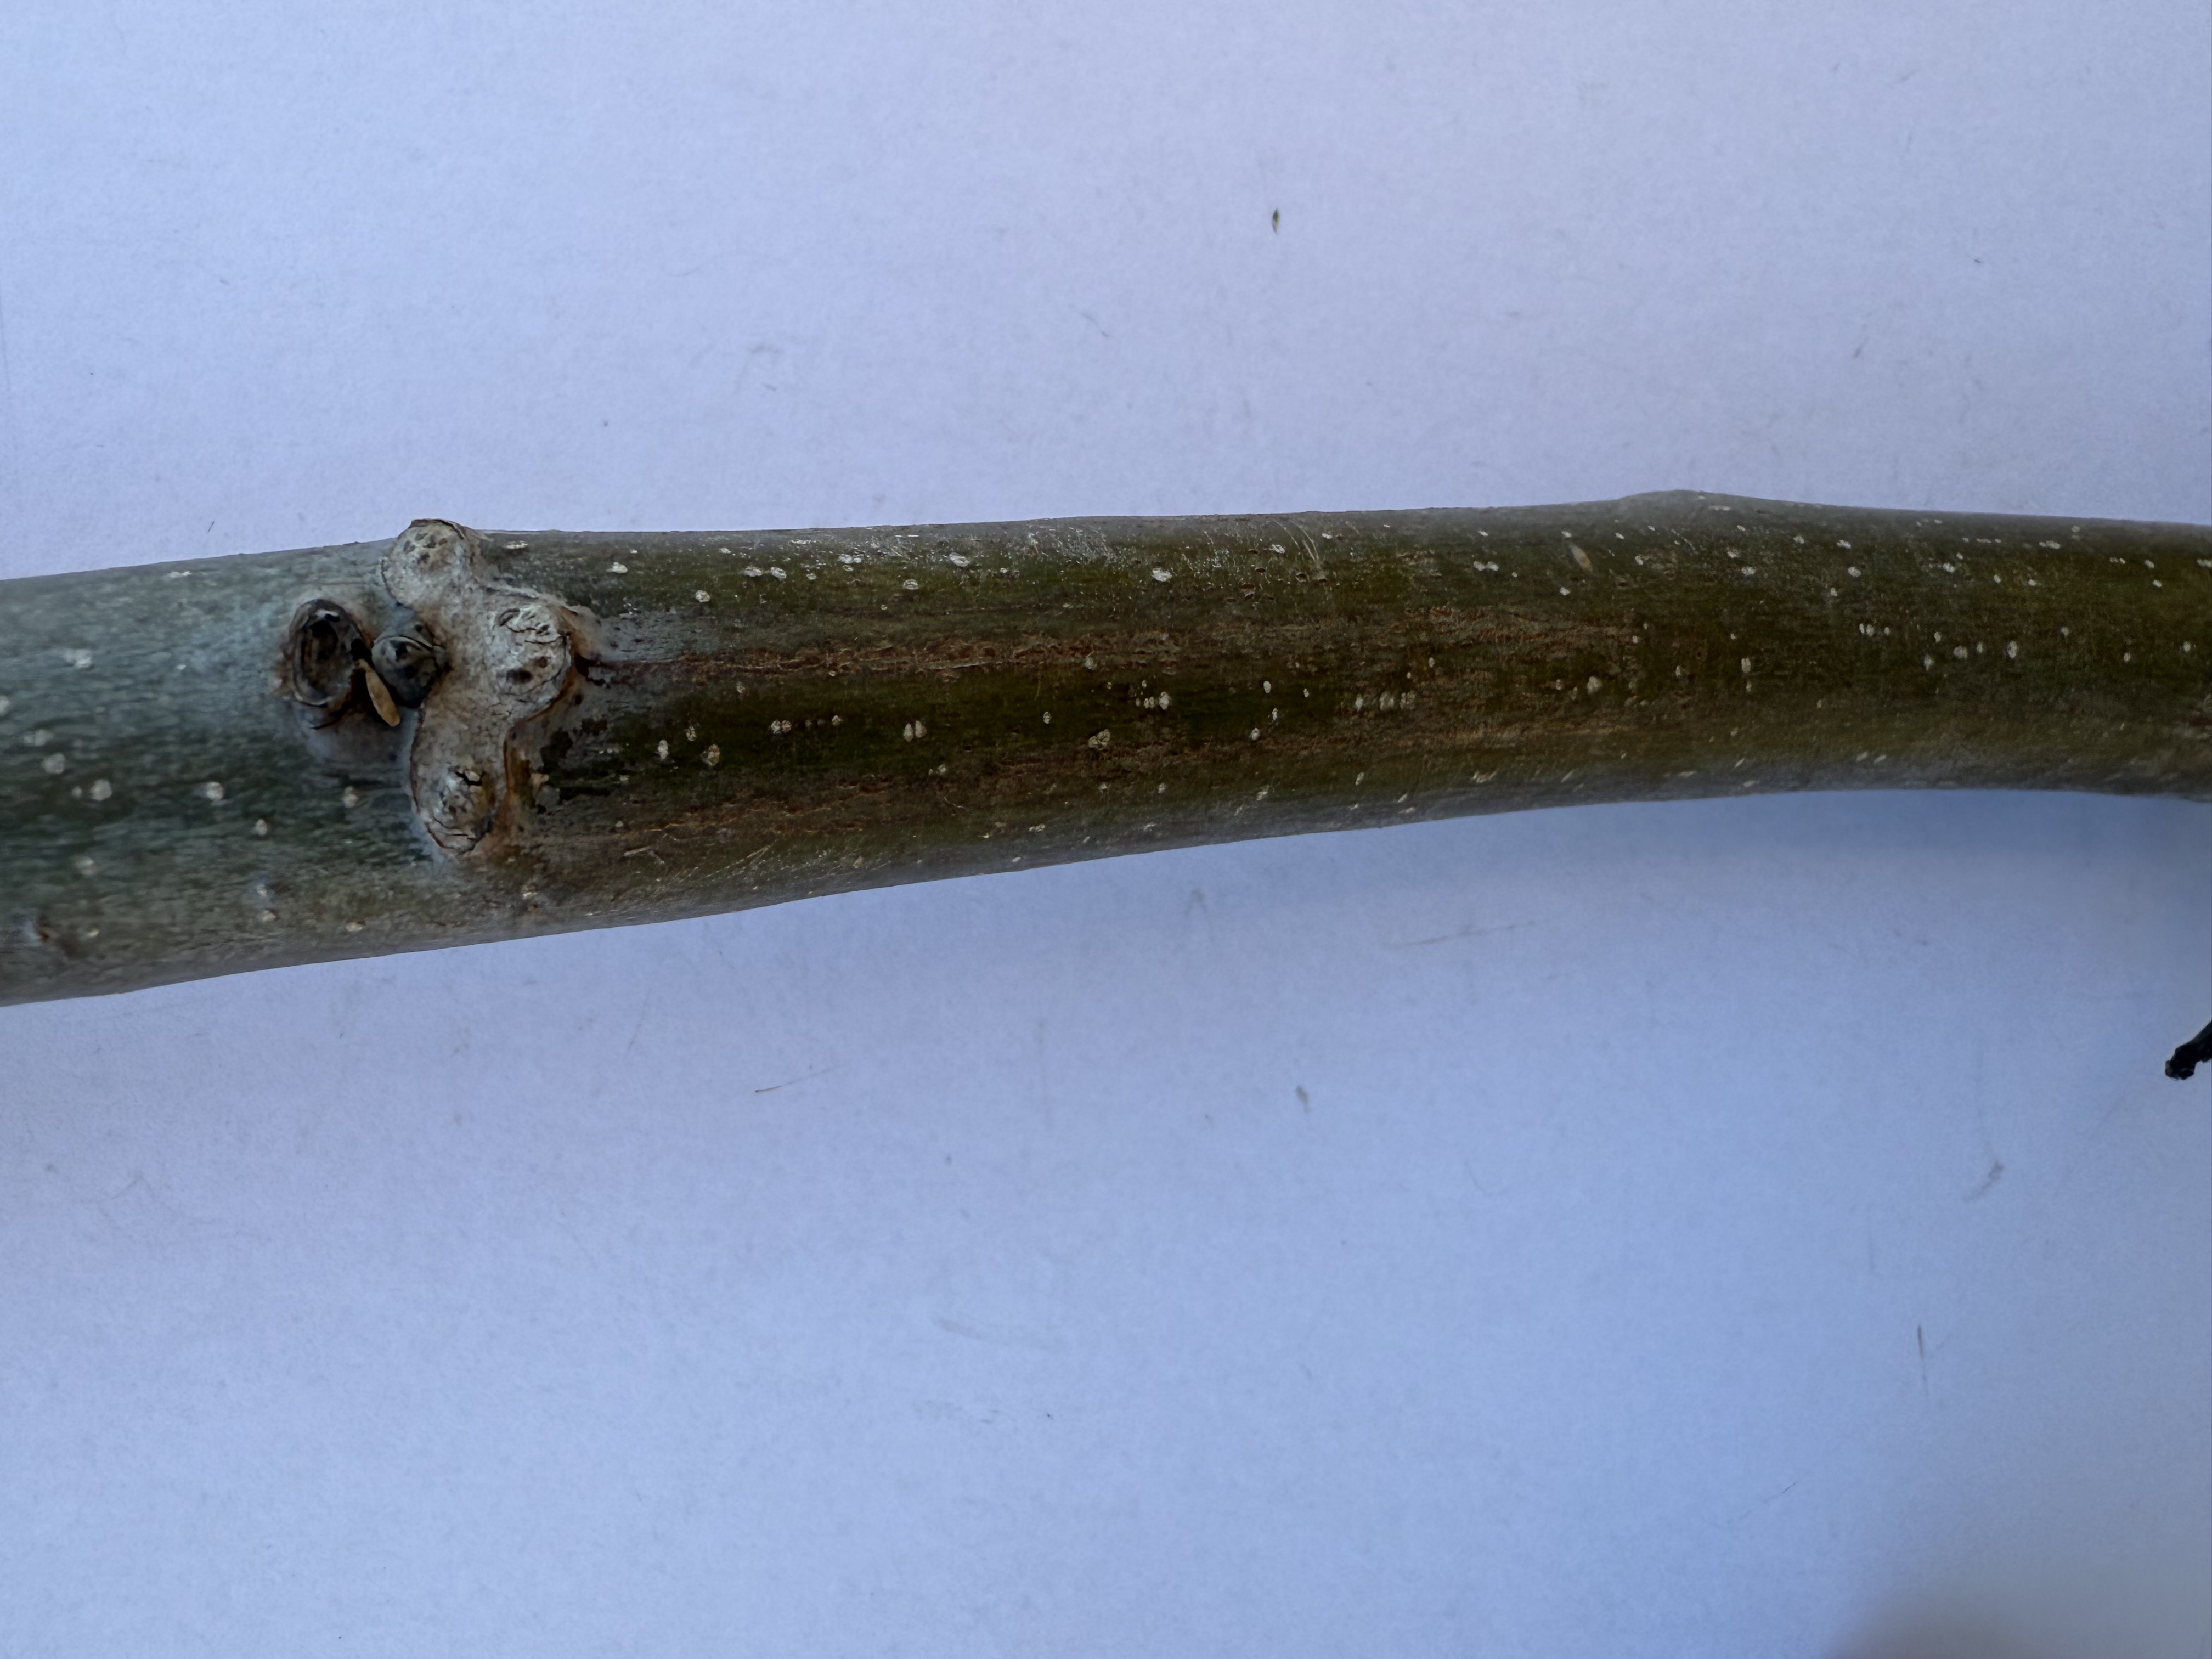
Variety: Sebin Walnut